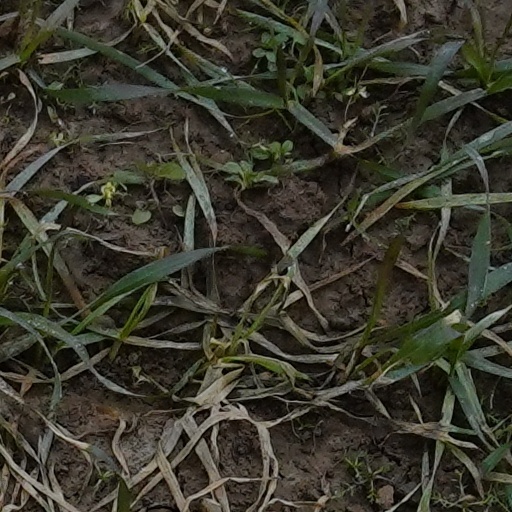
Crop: wheat